List of birds of China

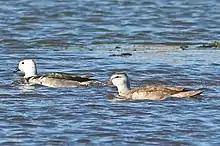
Cotton pygmy-goose

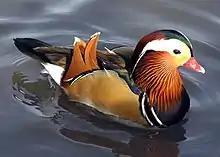
Mandarin duck

Anatidae includes the ducks and most duck-like waterfowl, such as geese and swans. These birds are adapted to an aquatic existence with webbed feet, flattened bills, and feathers that are excellent at shedding water due to an oily coating.